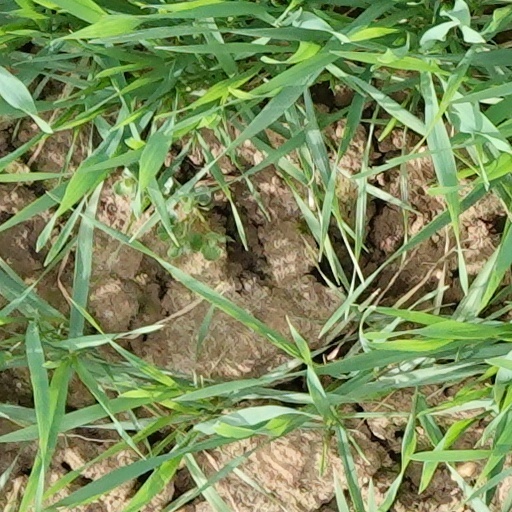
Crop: wheat